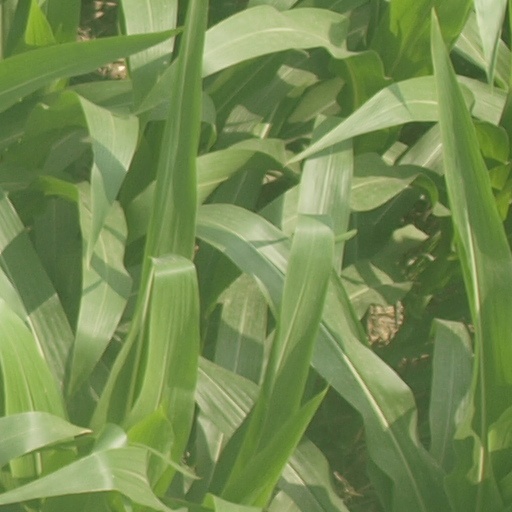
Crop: maize; corn